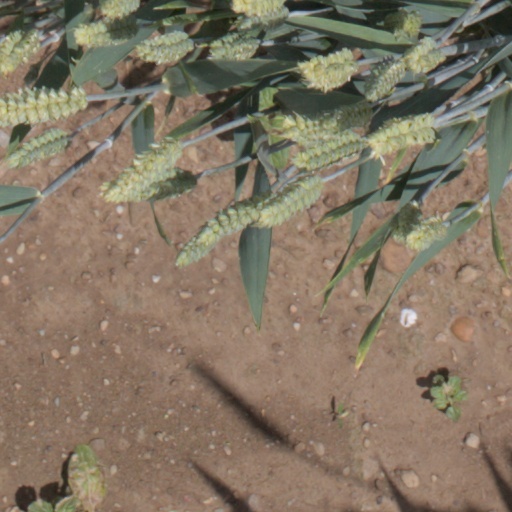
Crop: wheat